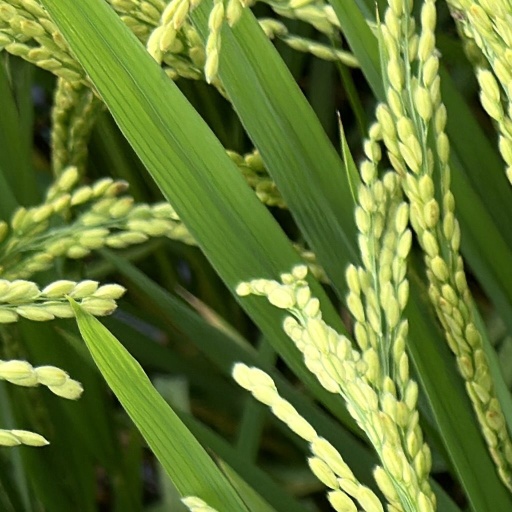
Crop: rice